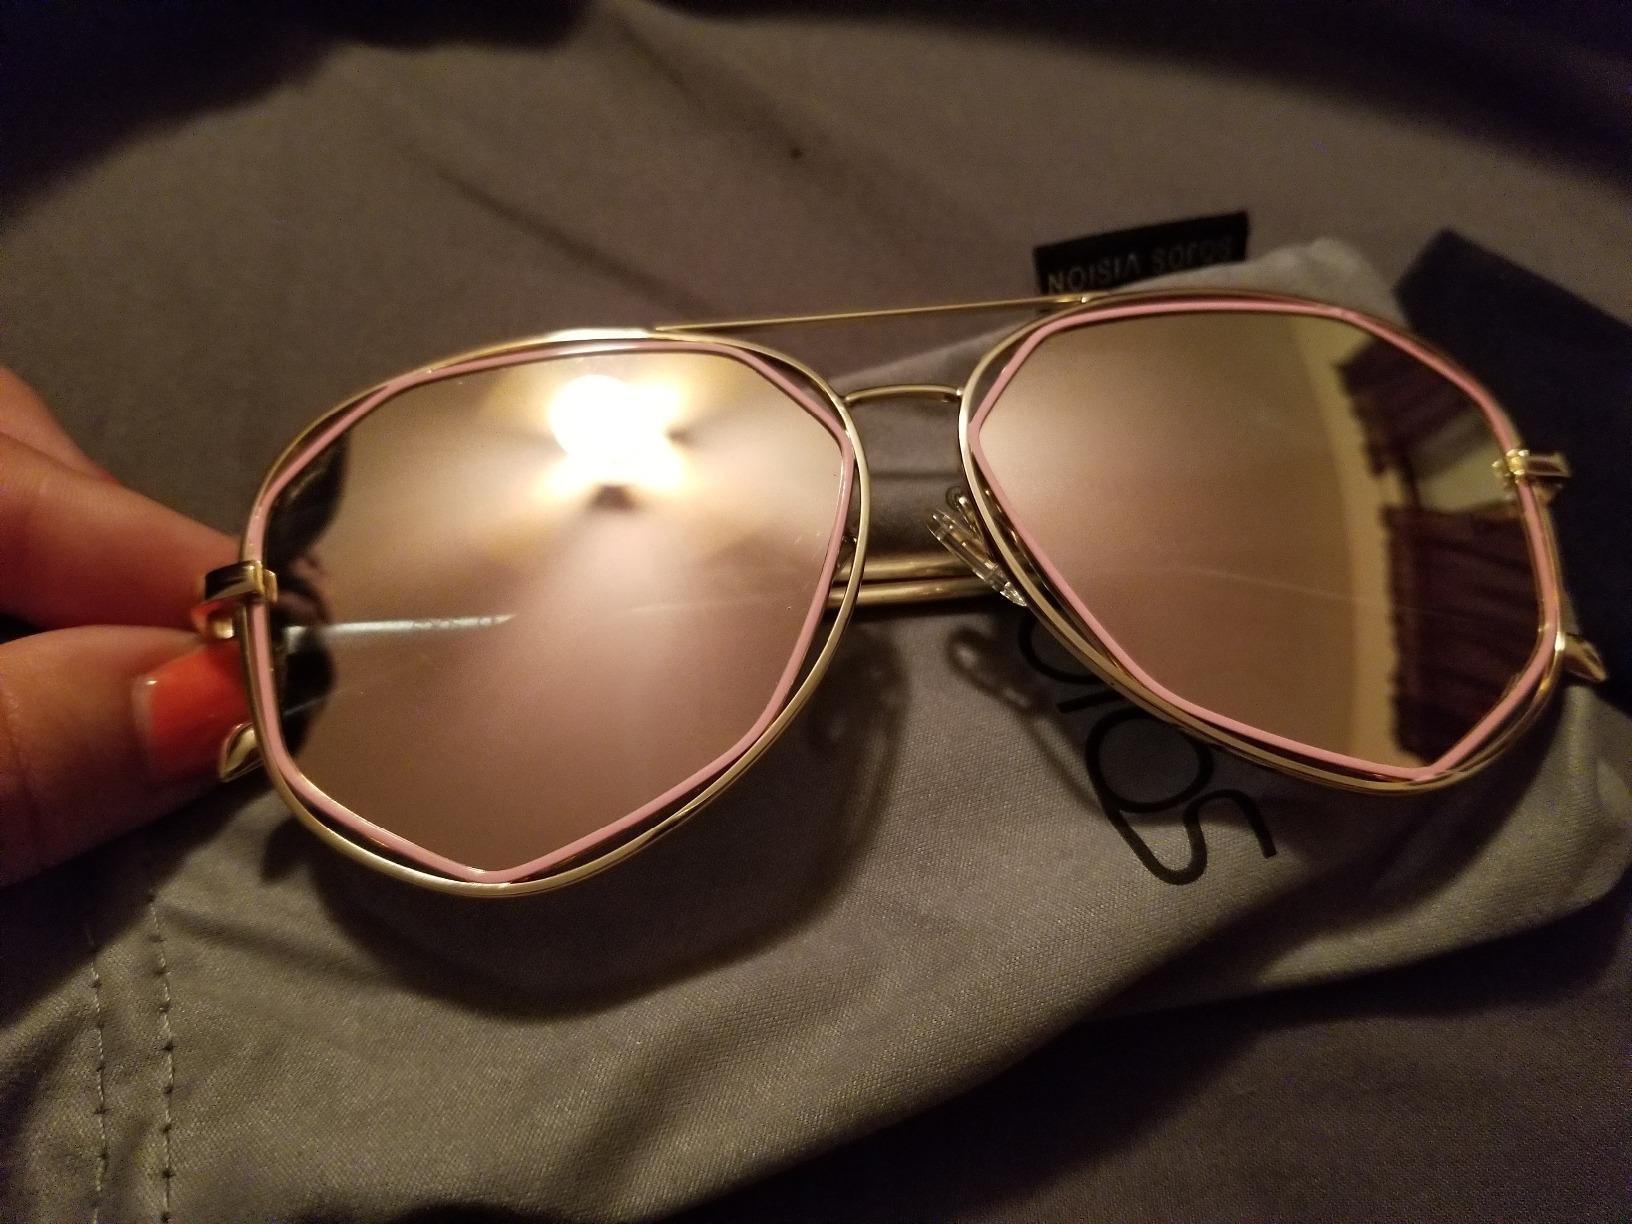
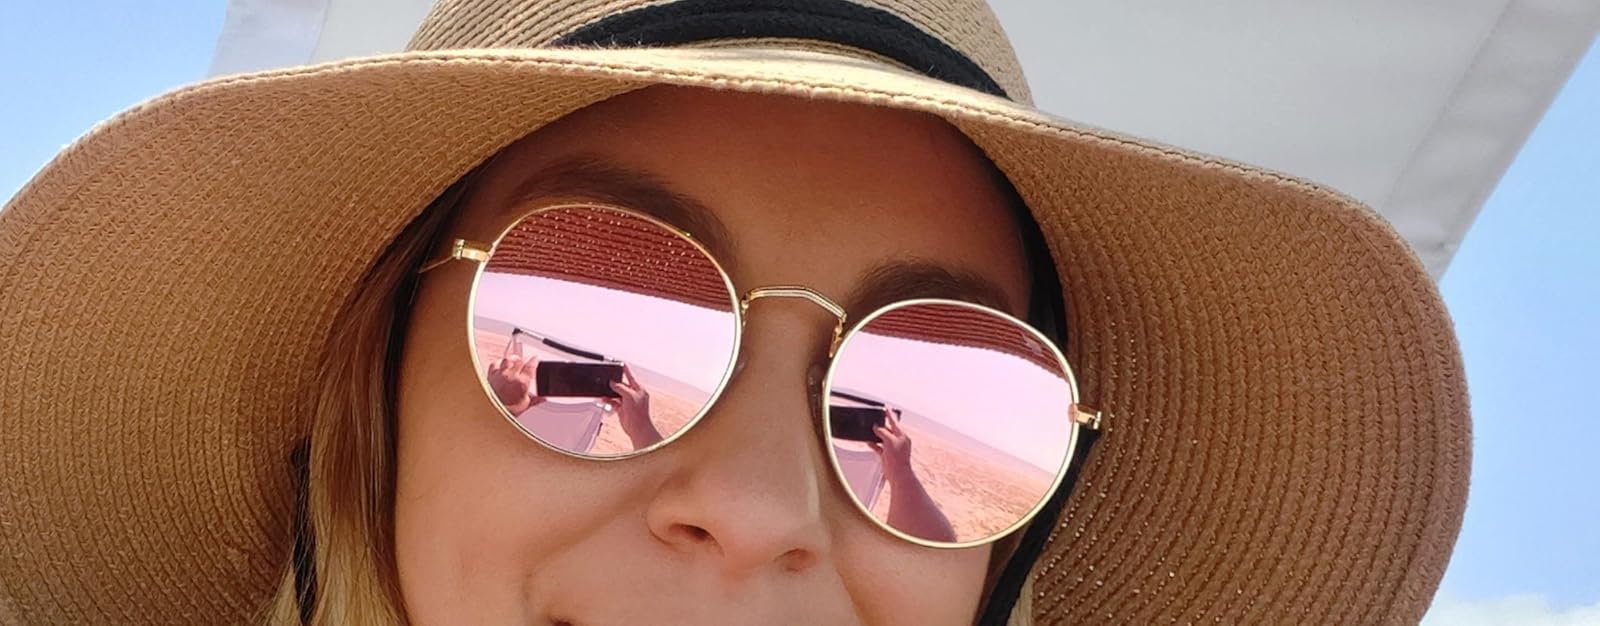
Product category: accessories_sunglasses
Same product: no